Queensrÿche (album)

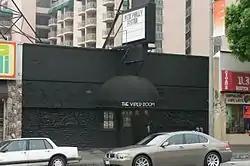
The Viper Room in West-Hollywood, where "Queensrÿche" was played for the press on May 1, 2013.

A private release party was held on May 1, 2013, at The Viper Room, where the full album was played for the audience, followed by a short show that included the live premiere of "Redemption" performed alongside songs from Queensrÿche's first five albums. Following the event, Andrew Bansal described the album as having songs that "sounded fresh and modern with a touch of the classic Queensrÿche style. They're definitely not trying to replicate the classic stuff and these tunes have their own identity, for sure." The first public performance of songs from "Queensrÿche" was at the Rock Hard Festival in Germany on May 18, 2013, where they played "Redemption" and "Fallout". The official album release show was held on June 26, 2013, at the Crocodile Cafe in Seattle. It was sold-out.